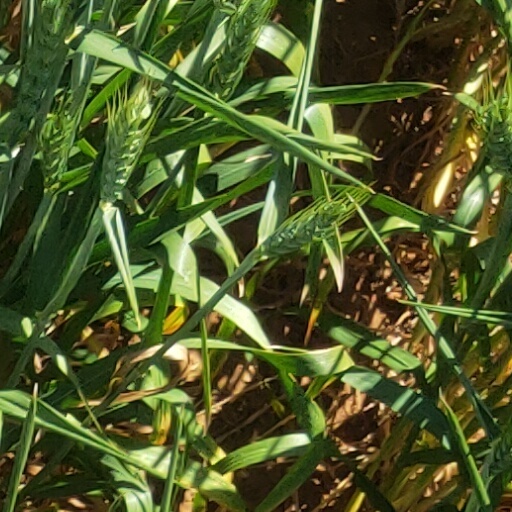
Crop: wheat